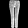
Label: Trouser